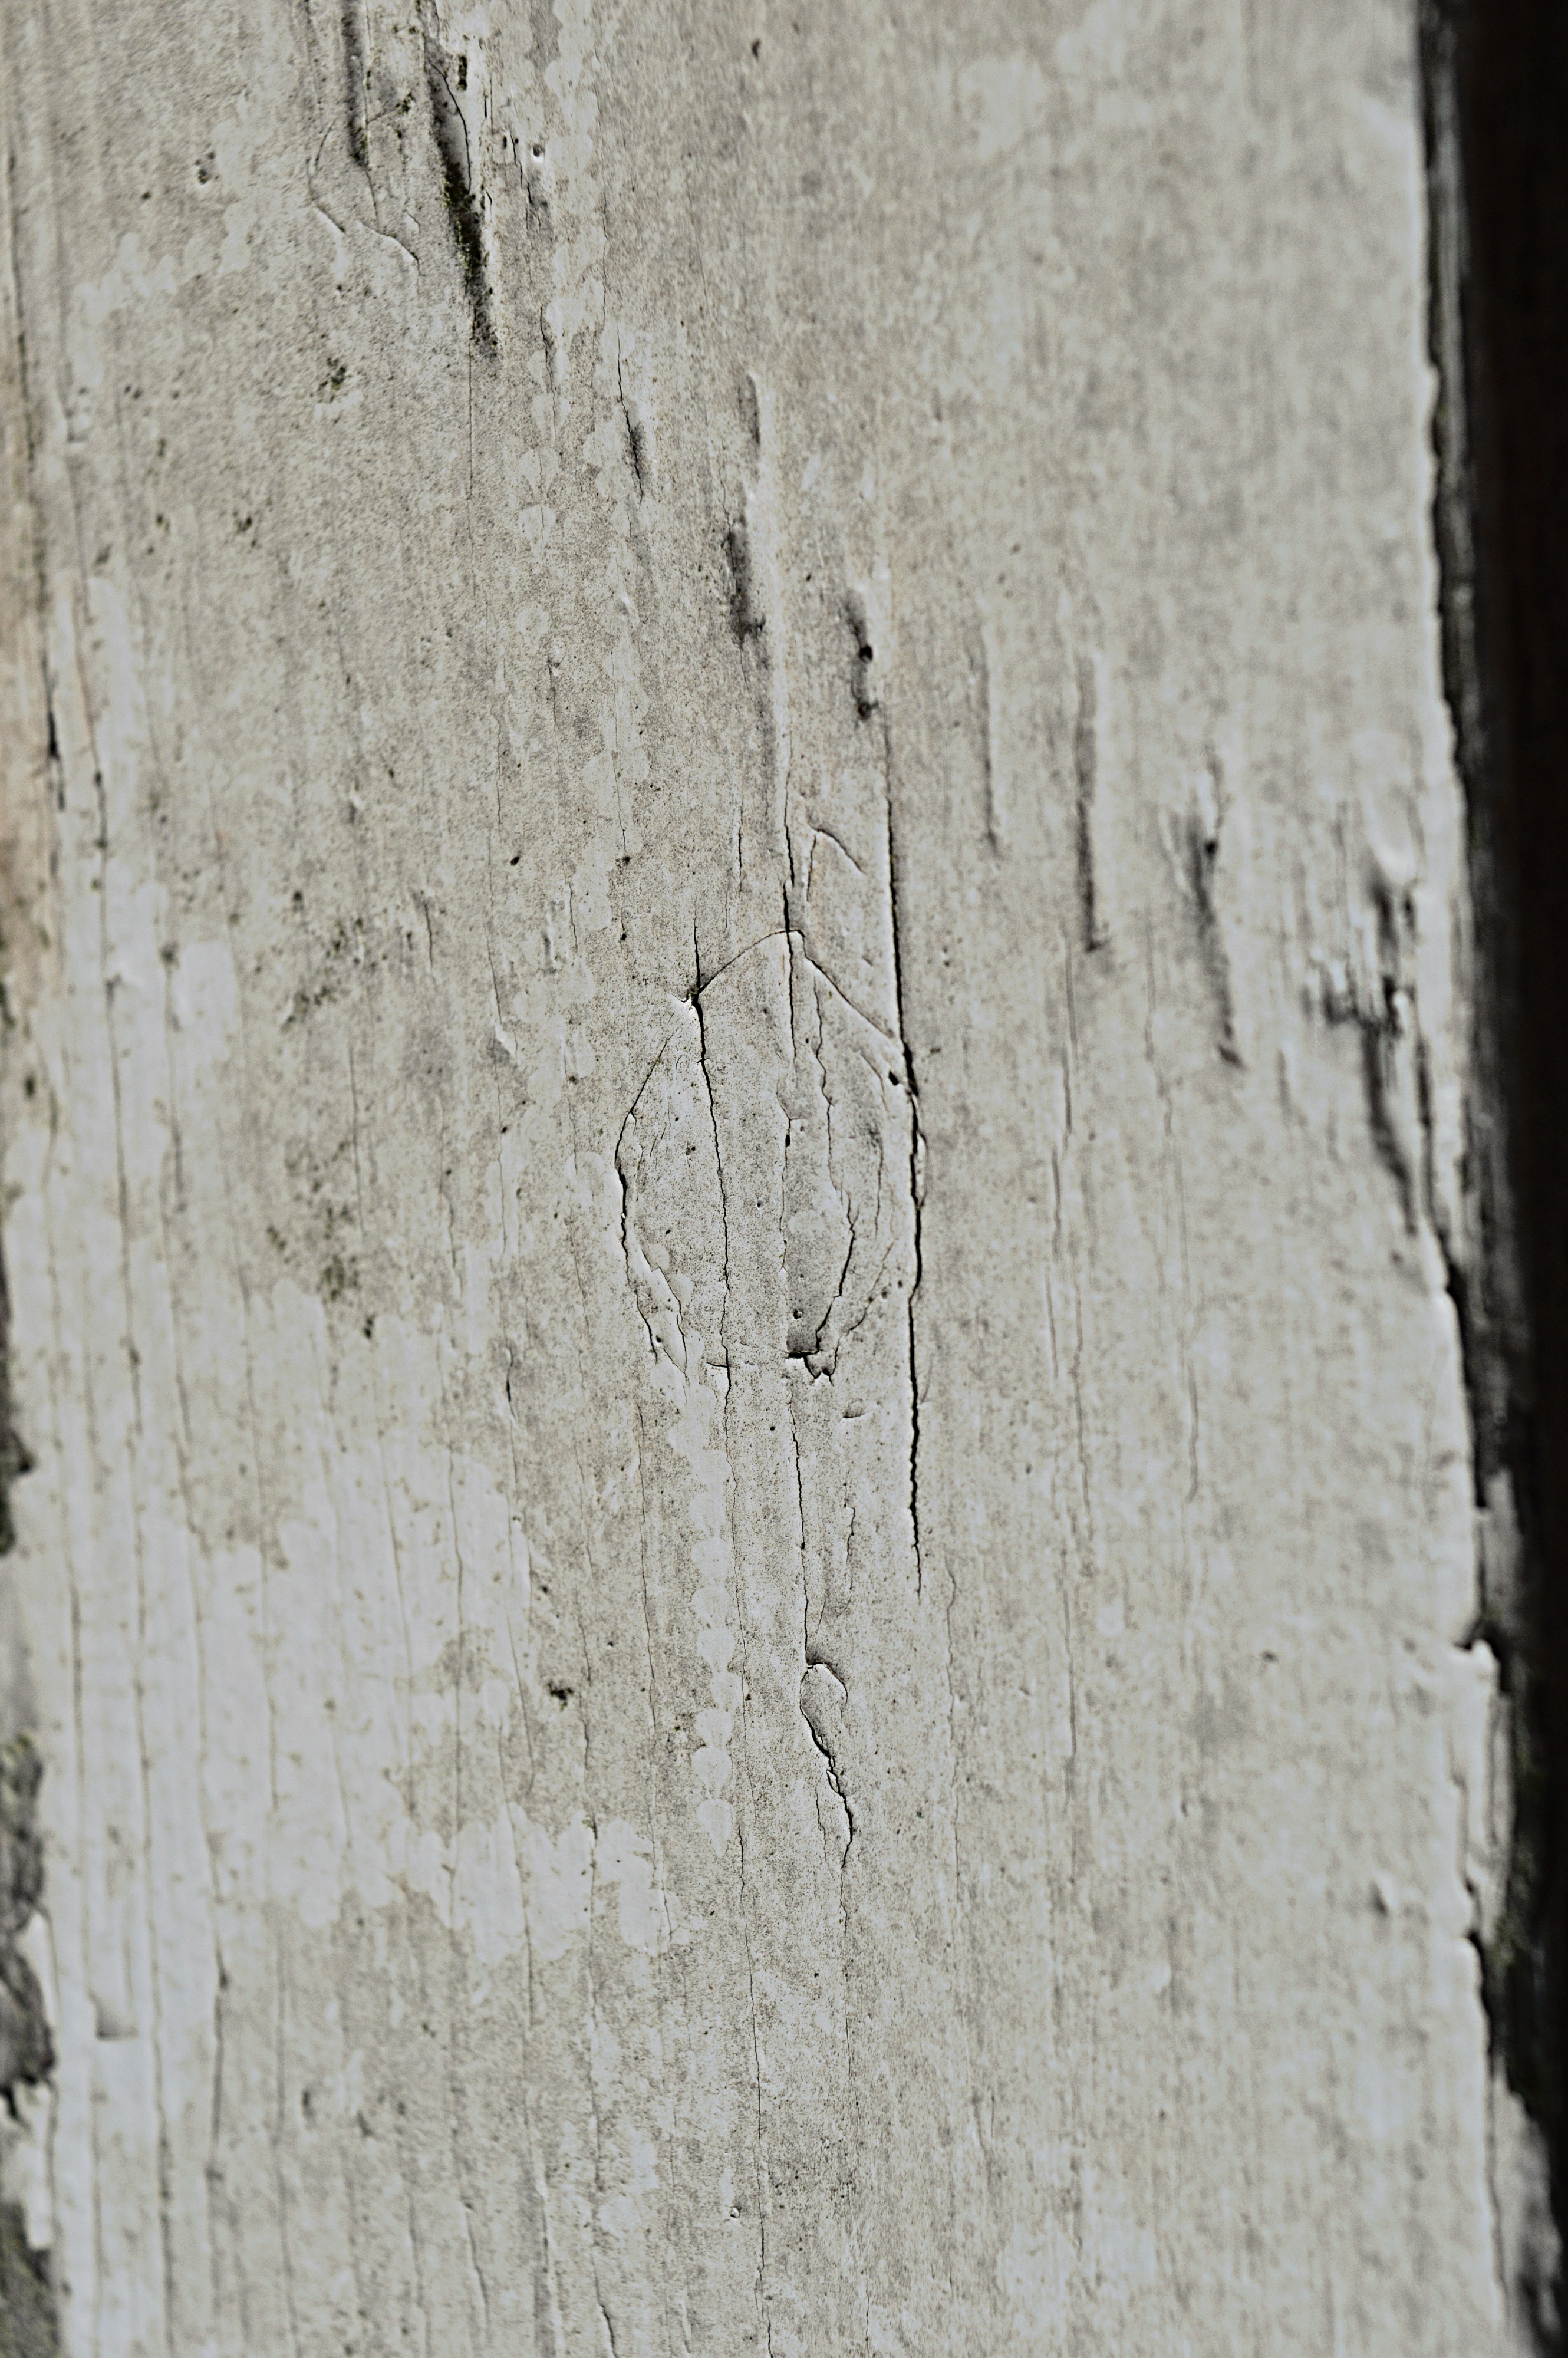
tree, structure, wood, texture, trunk, wall, bar, soil, material, background, beams, carving, stele, wooden beam, ancient history, woody plant